Bedford TM

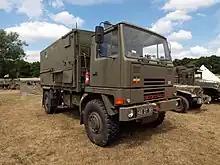
British Army Bedford TM

The TM was introduced in 1974. A thorough update in 1982 left the appearance mostly untouched - perhaps to the detriment of sales of what was a substantially new model. Improvements included the new Detroit Diesel Series 92 engine, a new chassis, many new engine and transmission options, and a variety of other updated fittings. The Fuller transmissions now received a new telescopic shift mechanism, allowing for a sealed cabin floor. The cab was counterbalanced so as to allow one-man tilting, while two front flaps allowed access to check on vitals. Production ceased in 1986, with the closure of Bedford.